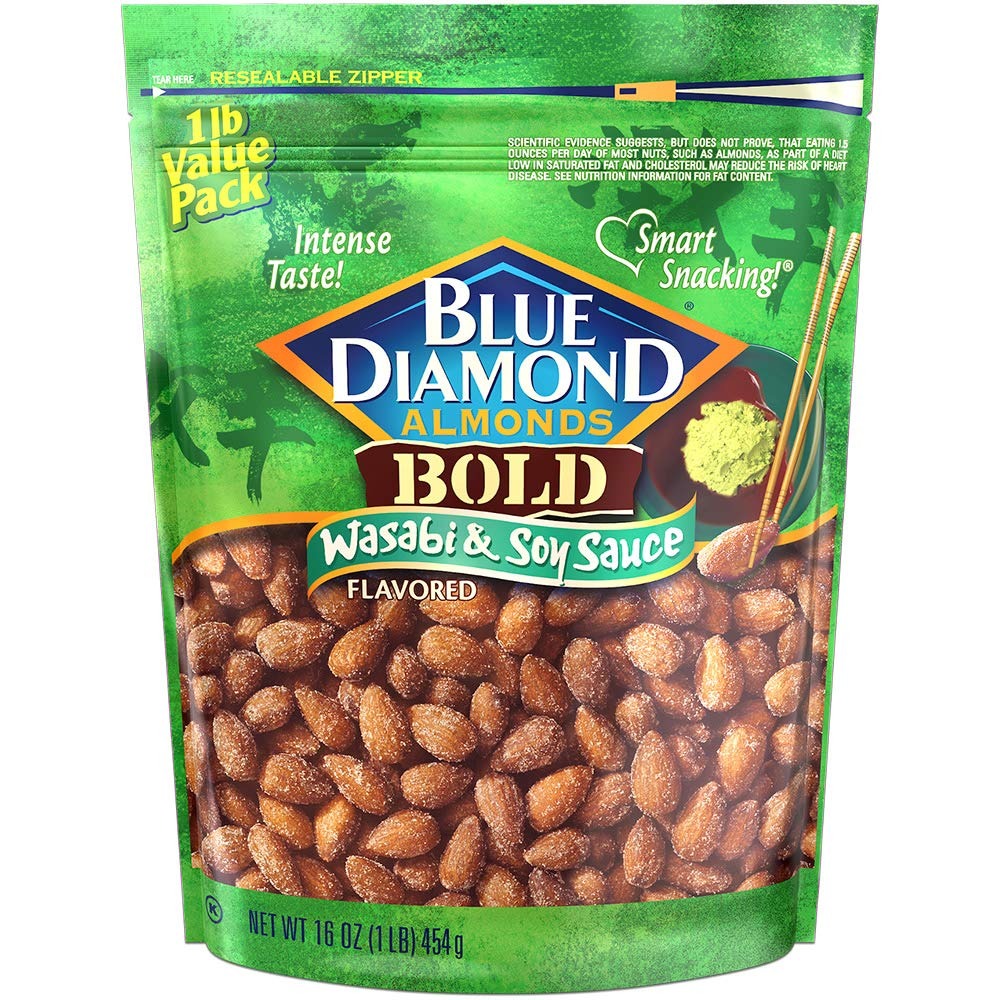
Item Name: Blue Diamond Almonds Wasabi & Soy Sauce Flavored Snack Nuts, 16 Oz Resealable Bag (Pack of 1)
Bullet Point 1: Contains one 16-ounce bag of Blue Diamond wasabi & soy sauce flavored snack almonds
Bullet Point 2: A flavorful snack with a great wasabi kick and a salty, sweet finish- great for your next party!
Bullet Point 3: Low in carbs and high in protein
Bullet Point 4: Resealable bag makes this a perfect travel snack for adults and children on the way to the office, school, or just on the go
Bullet Point 5: Free of cholesterol and trans fat, high in fiber, and an excellent source of Vitamin E
Value: 16.0
Unit: Ounce

Price: 9.51